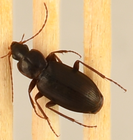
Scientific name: Calathus advena
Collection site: Niwot Ridge NEON (NIWO), plot NIWO_010